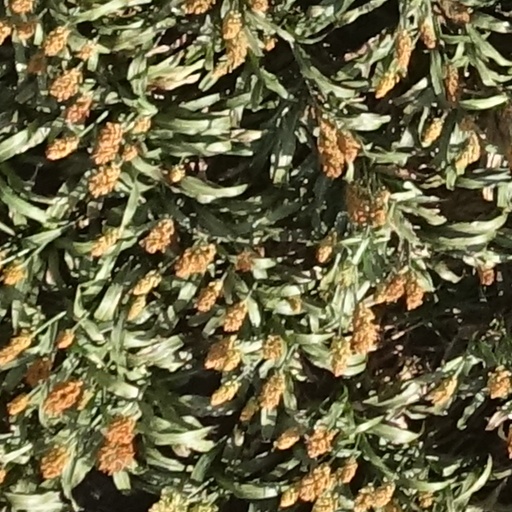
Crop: sorghum